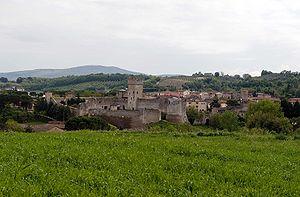
Staggia Senese est une frazione de la commune de Poggibonsi dans la province de Sienne de la région Toscane.